Digital subtraction angiography

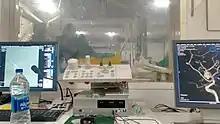
Neuro Coiling Procedure

Intravenous digital subtraction angiography (IV-DSA) is a form of angiography which was first developed in the late 1970s.